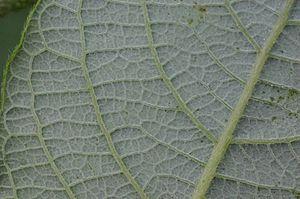
Salix appendiculata, le saule appendiculé ou encore le saule à grandes feuilles, est une espèce de saule que l'on trouve en France, Italie, Europe de l'Est, Europe centrale et dans les Balkans.